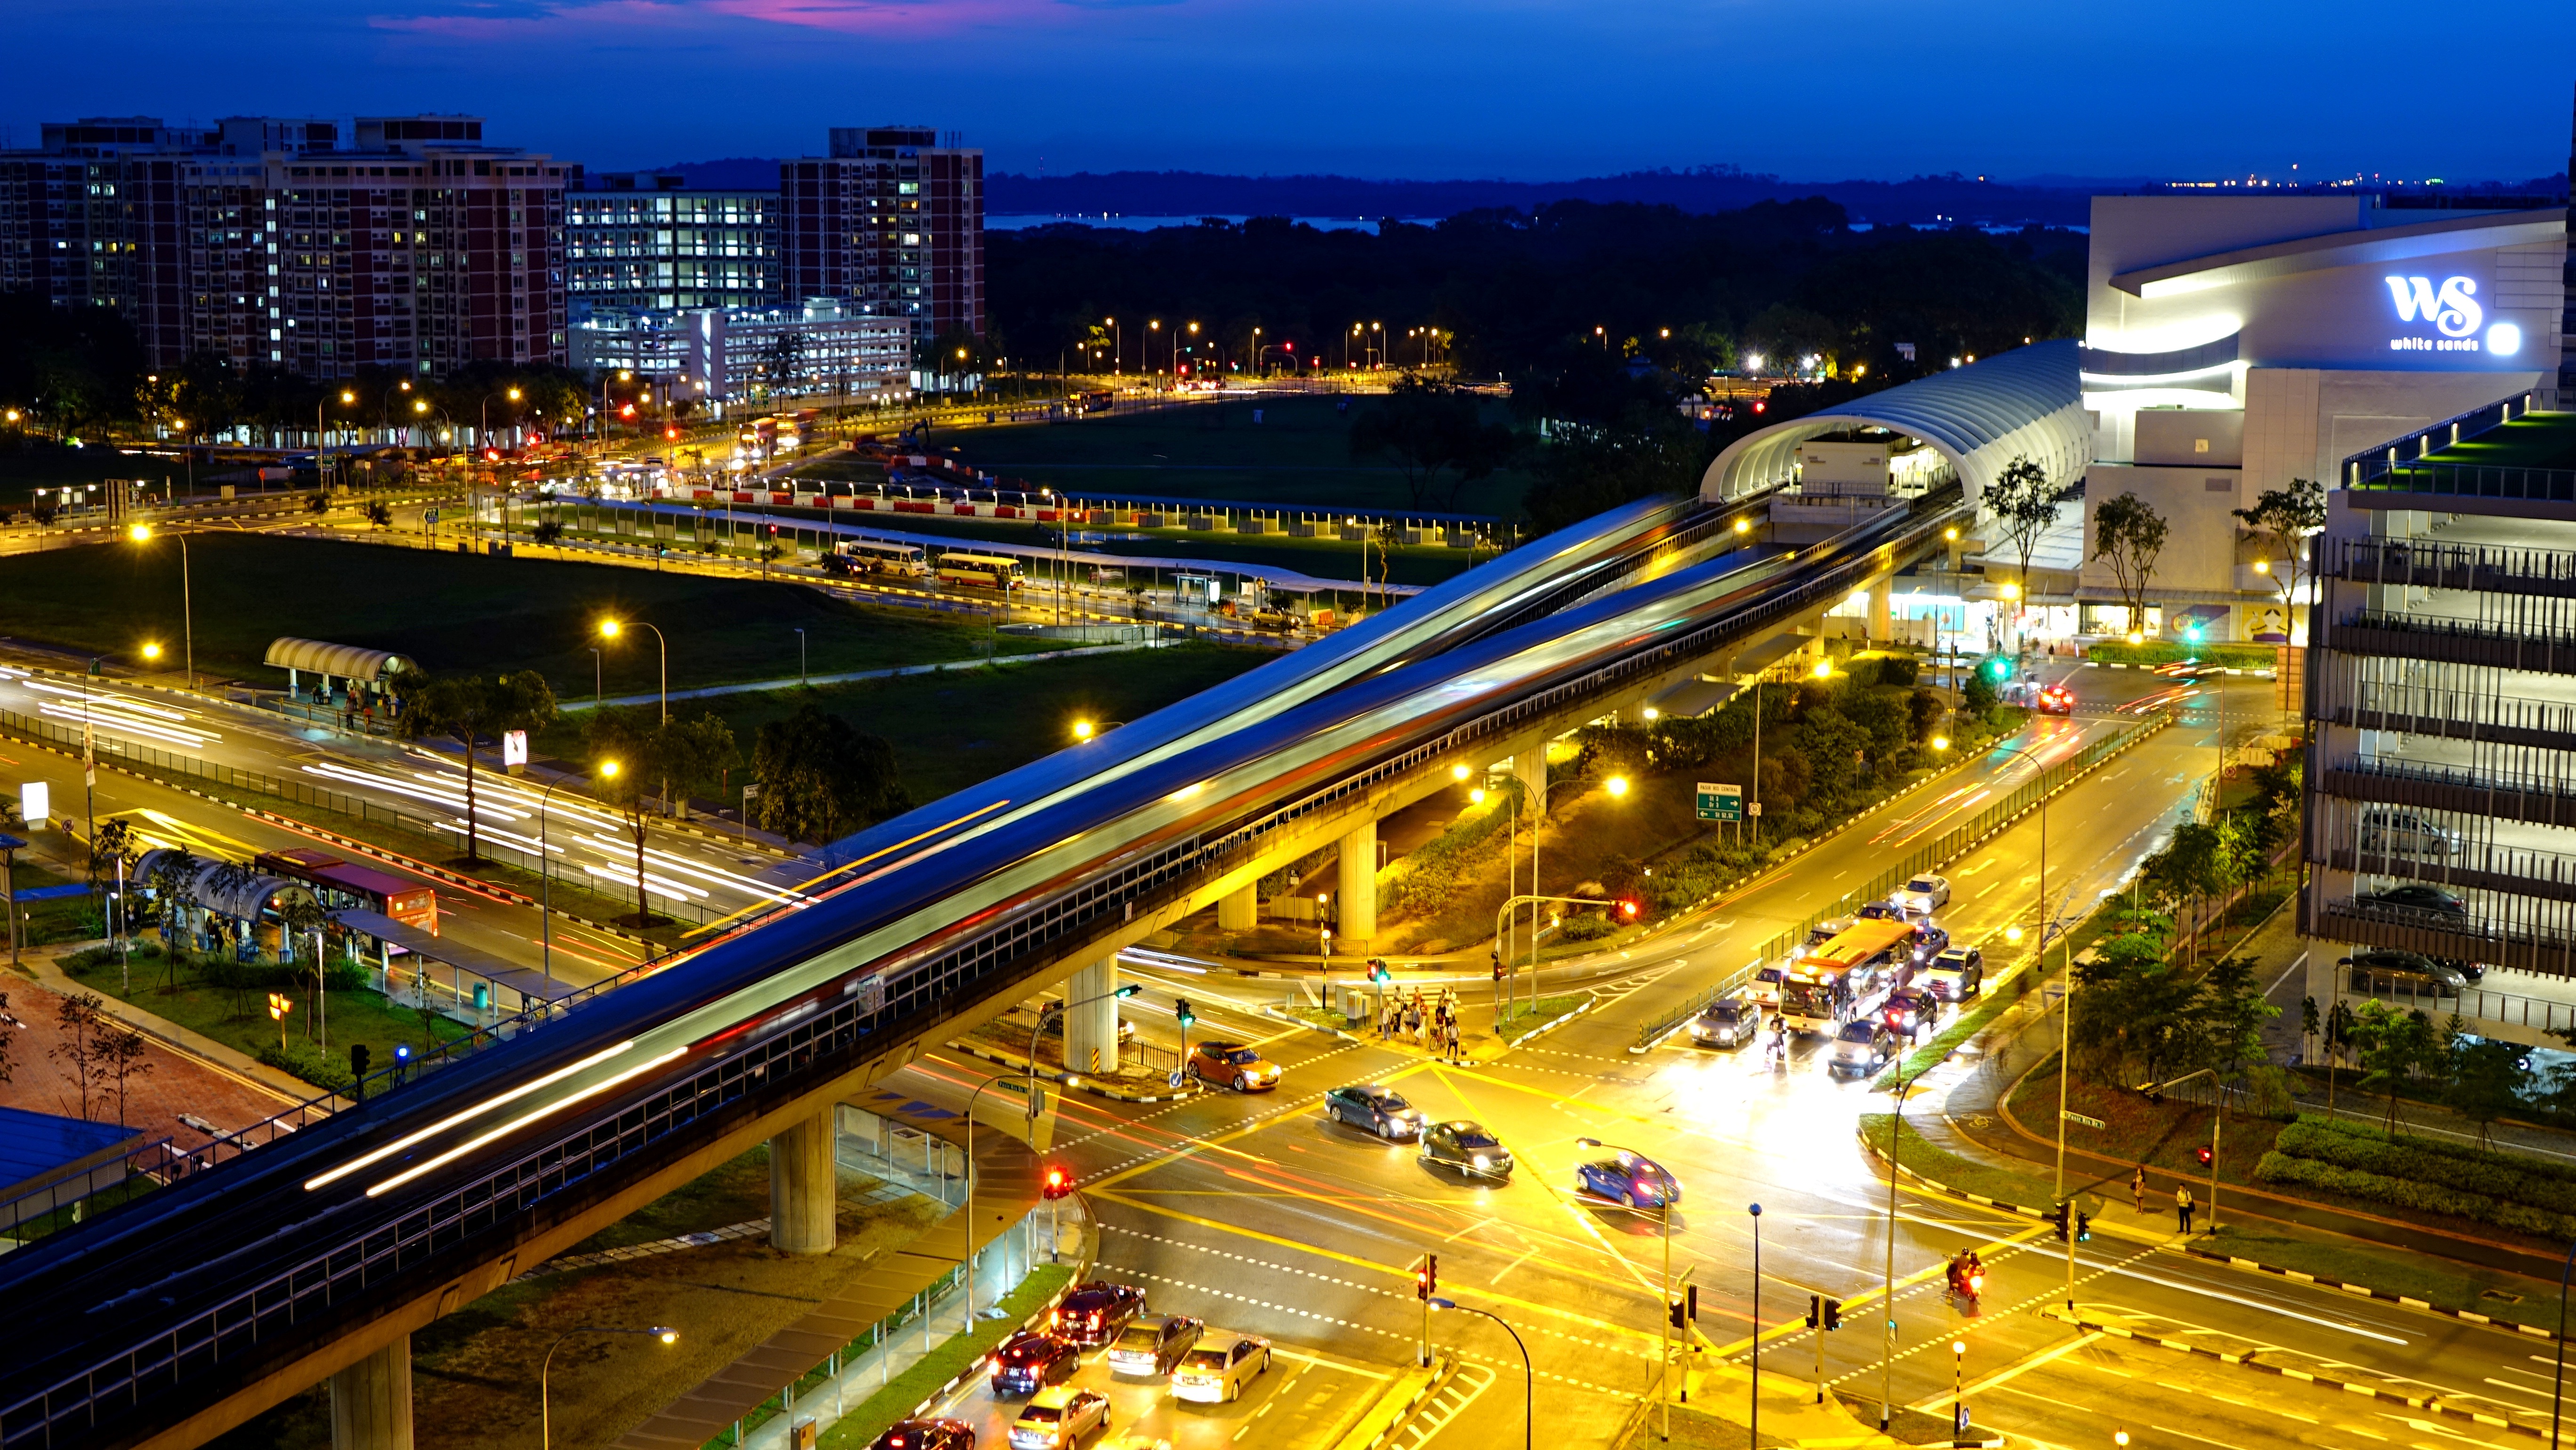
track, road, bridge, skyline, traffic, street, car, night, highway, building, city, skyscraper, train, overpass, cityscape, downtown, transportation, transport, evening, residential, lane, lighting, long exposure, public transport, infrastructure, singapore, junction, metropolis, urban area, skyway, housing estate, mrt station, human settlement, metropolitan area, controlled access highway, traffic congestion